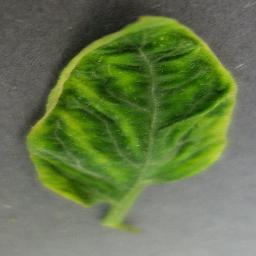
Label: Tomato___Tomato_Yellow_Leaf_Curl_Virus